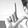
ASL letter: L